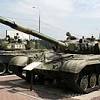
Label: T-64